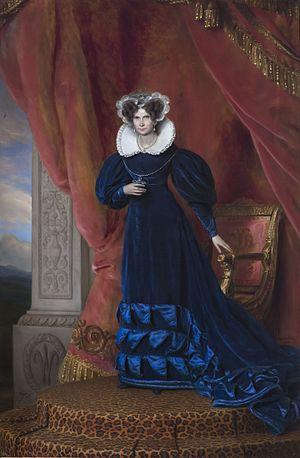
Wilhelmine de Prusse est née princesse de Prusse et est devenue reine consort des Pays-Bas par son mariage avec le roi Guillaume Iᵉʳ des Pays-Bas.